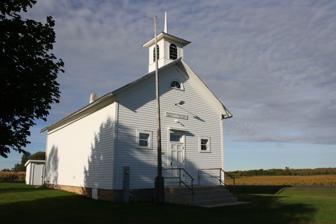
Building: Center Valley Grade School
Country: United States of America
Year built: 1888
United States historic place Center Valley Grade School U.S. National Register of Historic Places Center Valley Grade School Show map of Wisconsin Show map of the United States Location Center, Outagamie County, Wisconsin Coordinates 44°24′9″N 88°28′33″W / 44.40250°N 88.47583°W / 44.40250; -88.47583 Built 1888 NRHP reference No. 11000162 Added to NRHP April 8, 2011 Center Valley Grade School is a museum and former one-room school in Center, Outagamie County, Wisconsin . It was added to the National Register of Historic Places in 2011. History During the nineteenth century, Center Valley Grade School was one of seven one-room schools serving Center. It closed in the 1950s after Wisconsin eliminated one-room schools. In 2000, the Friends of the Center Valley Grade School purchased the building. The group spent seven years restoring the building and returning it to the appearance it had during the 1940s. It is open for scheduled tours. References